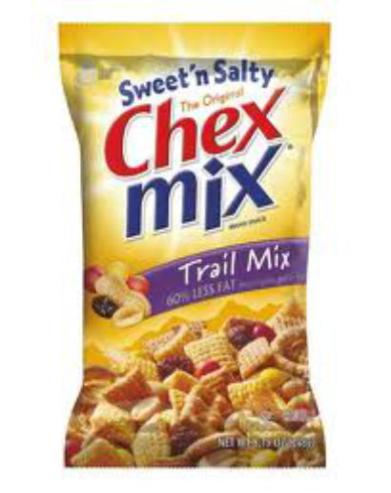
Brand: chex mix
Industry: Food